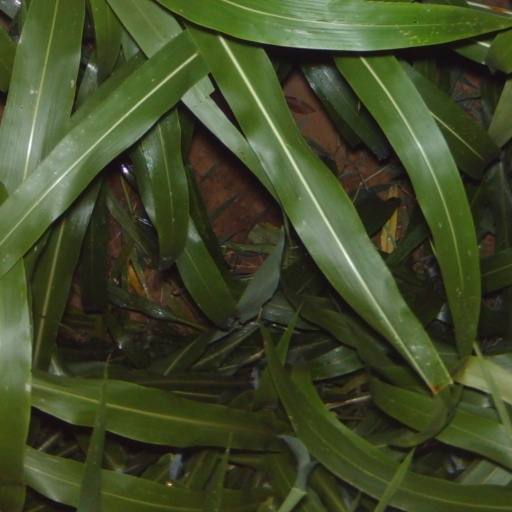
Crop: sorghum